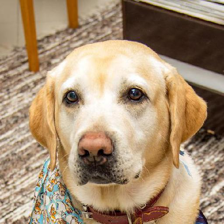
Label: animals